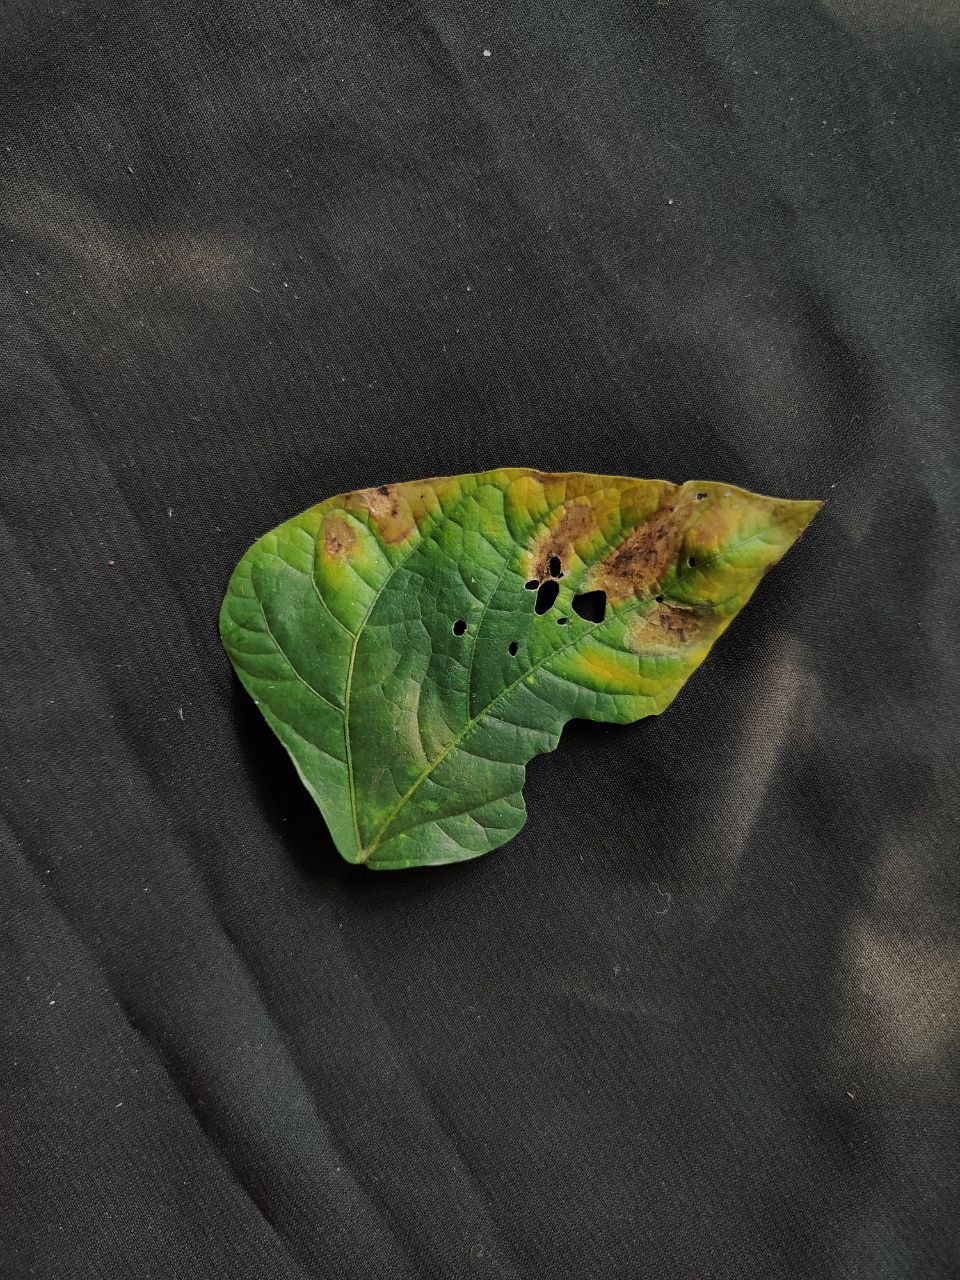
Crop: cowpea
Leaf condition: Bacterial wilt